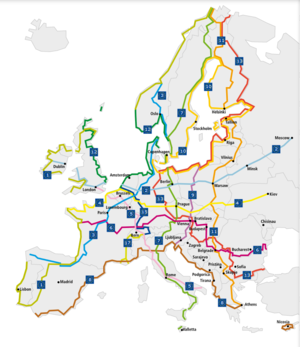
Carte des itinéraires EuroVelo au 12/07/2018 (à consulter sur le site www.eurovelo.org)